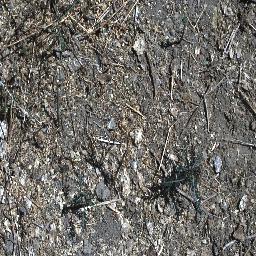
Label: parkinsonia